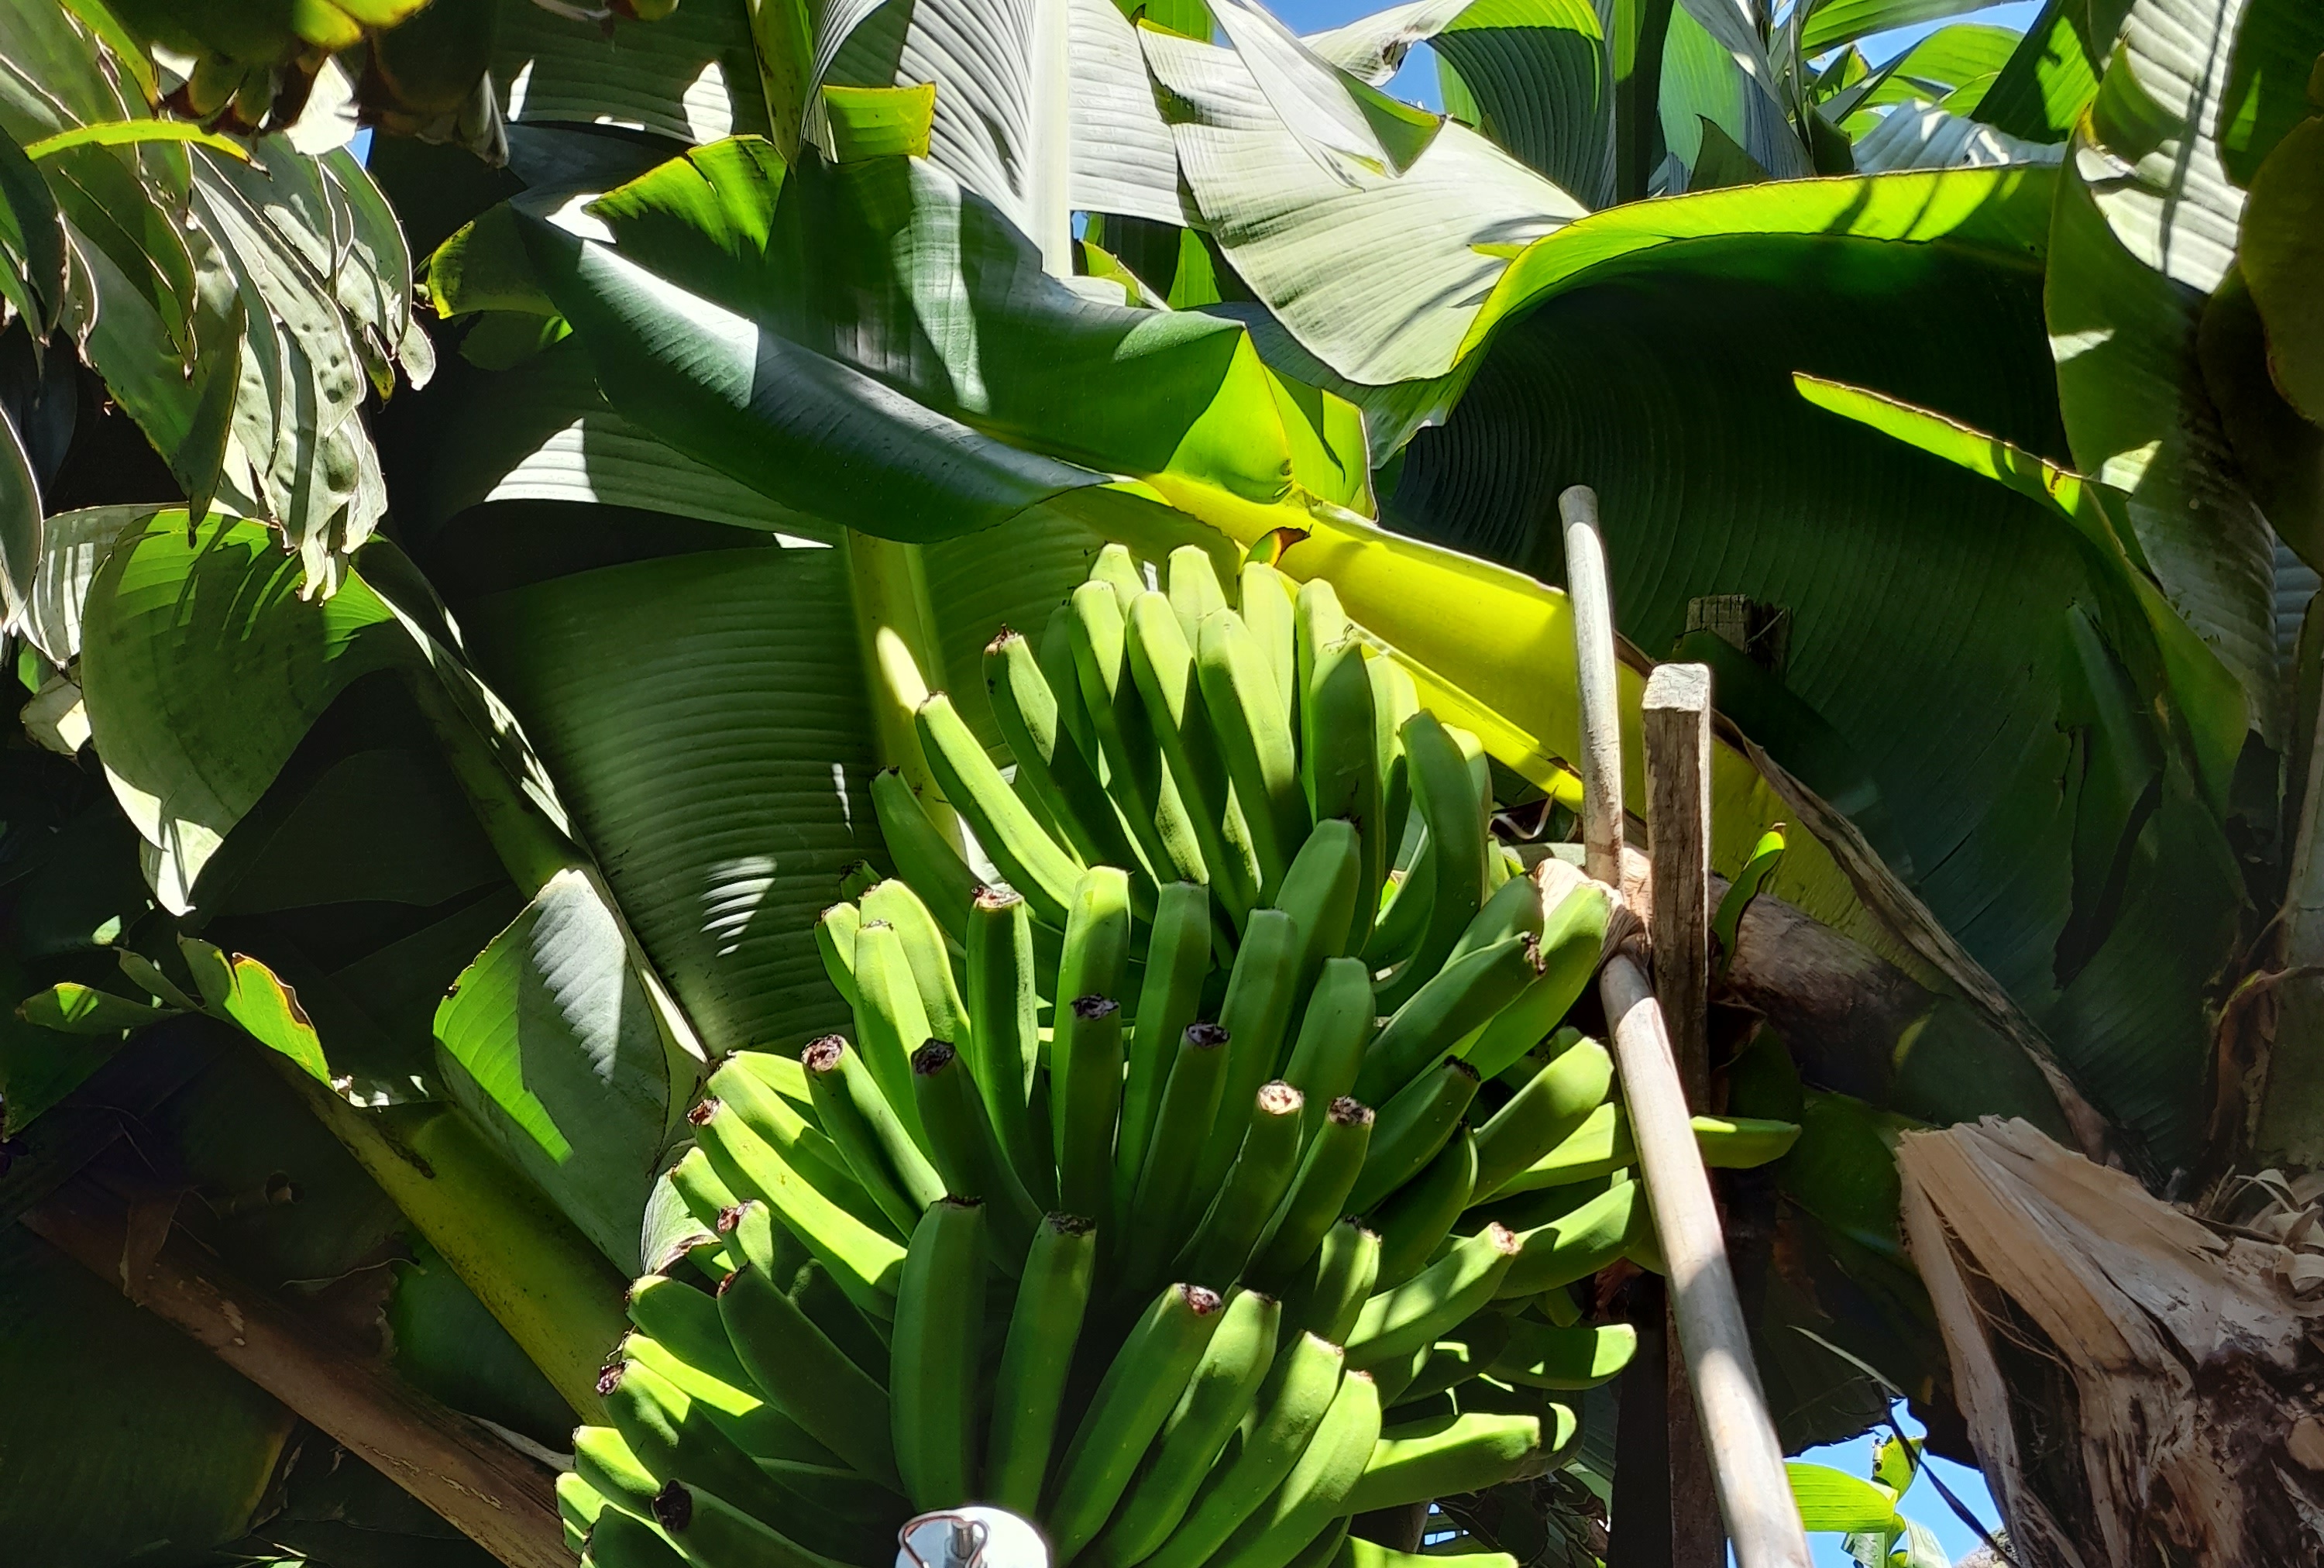
Label: Keep